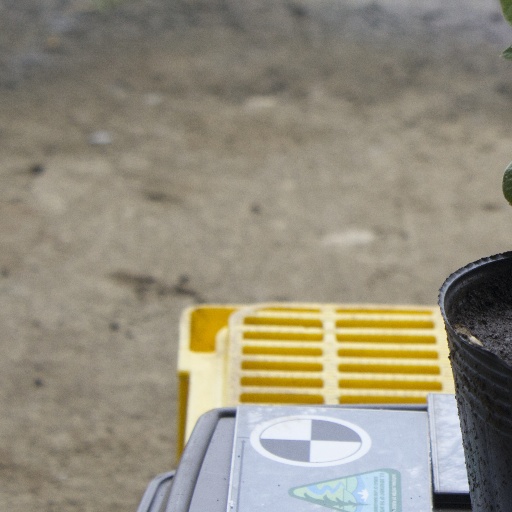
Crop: soybean